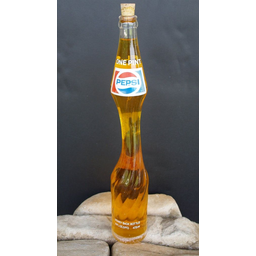
Label: plastic